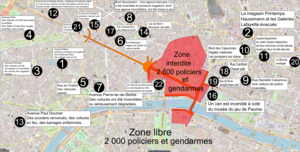
Paris 1er décembre 2018
L'Acte III du mouvement des Gilets jaunes est la troisième mobilisation du mouvement de protestation non structuré et sporadique des Gilets jaunes s'étant déroulé le samedi 1ᵉʳ décembre 2018 dans toute la France. Elle a rassemblé quelque 136 000 manifestants selon un bilan du ministère de l'Intérieur, contre 166 000 la semaine précédente.